George Granville, 1st Baron Lansdowne

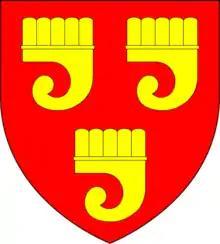
Arms of Granville: "Gules, three clarions or"

On 15 December 1711 in the church of St Martin-in-the-Fields in Westminster, London, he married (as her 2nd husband) Mary Villiers, the daughter of Edward Villiers, 1st Earl of Jersey (1656–1711) and Barbara Villiers, Countess of Jersey, and the widow of Thomas Thynne (d. 1710).